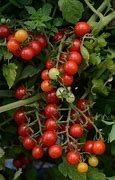
Label: tomato